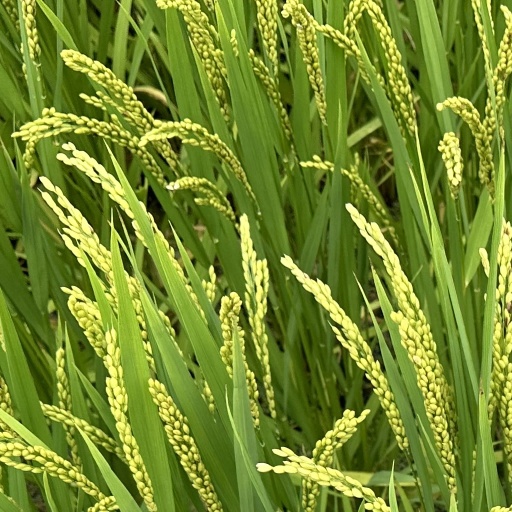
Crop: rice